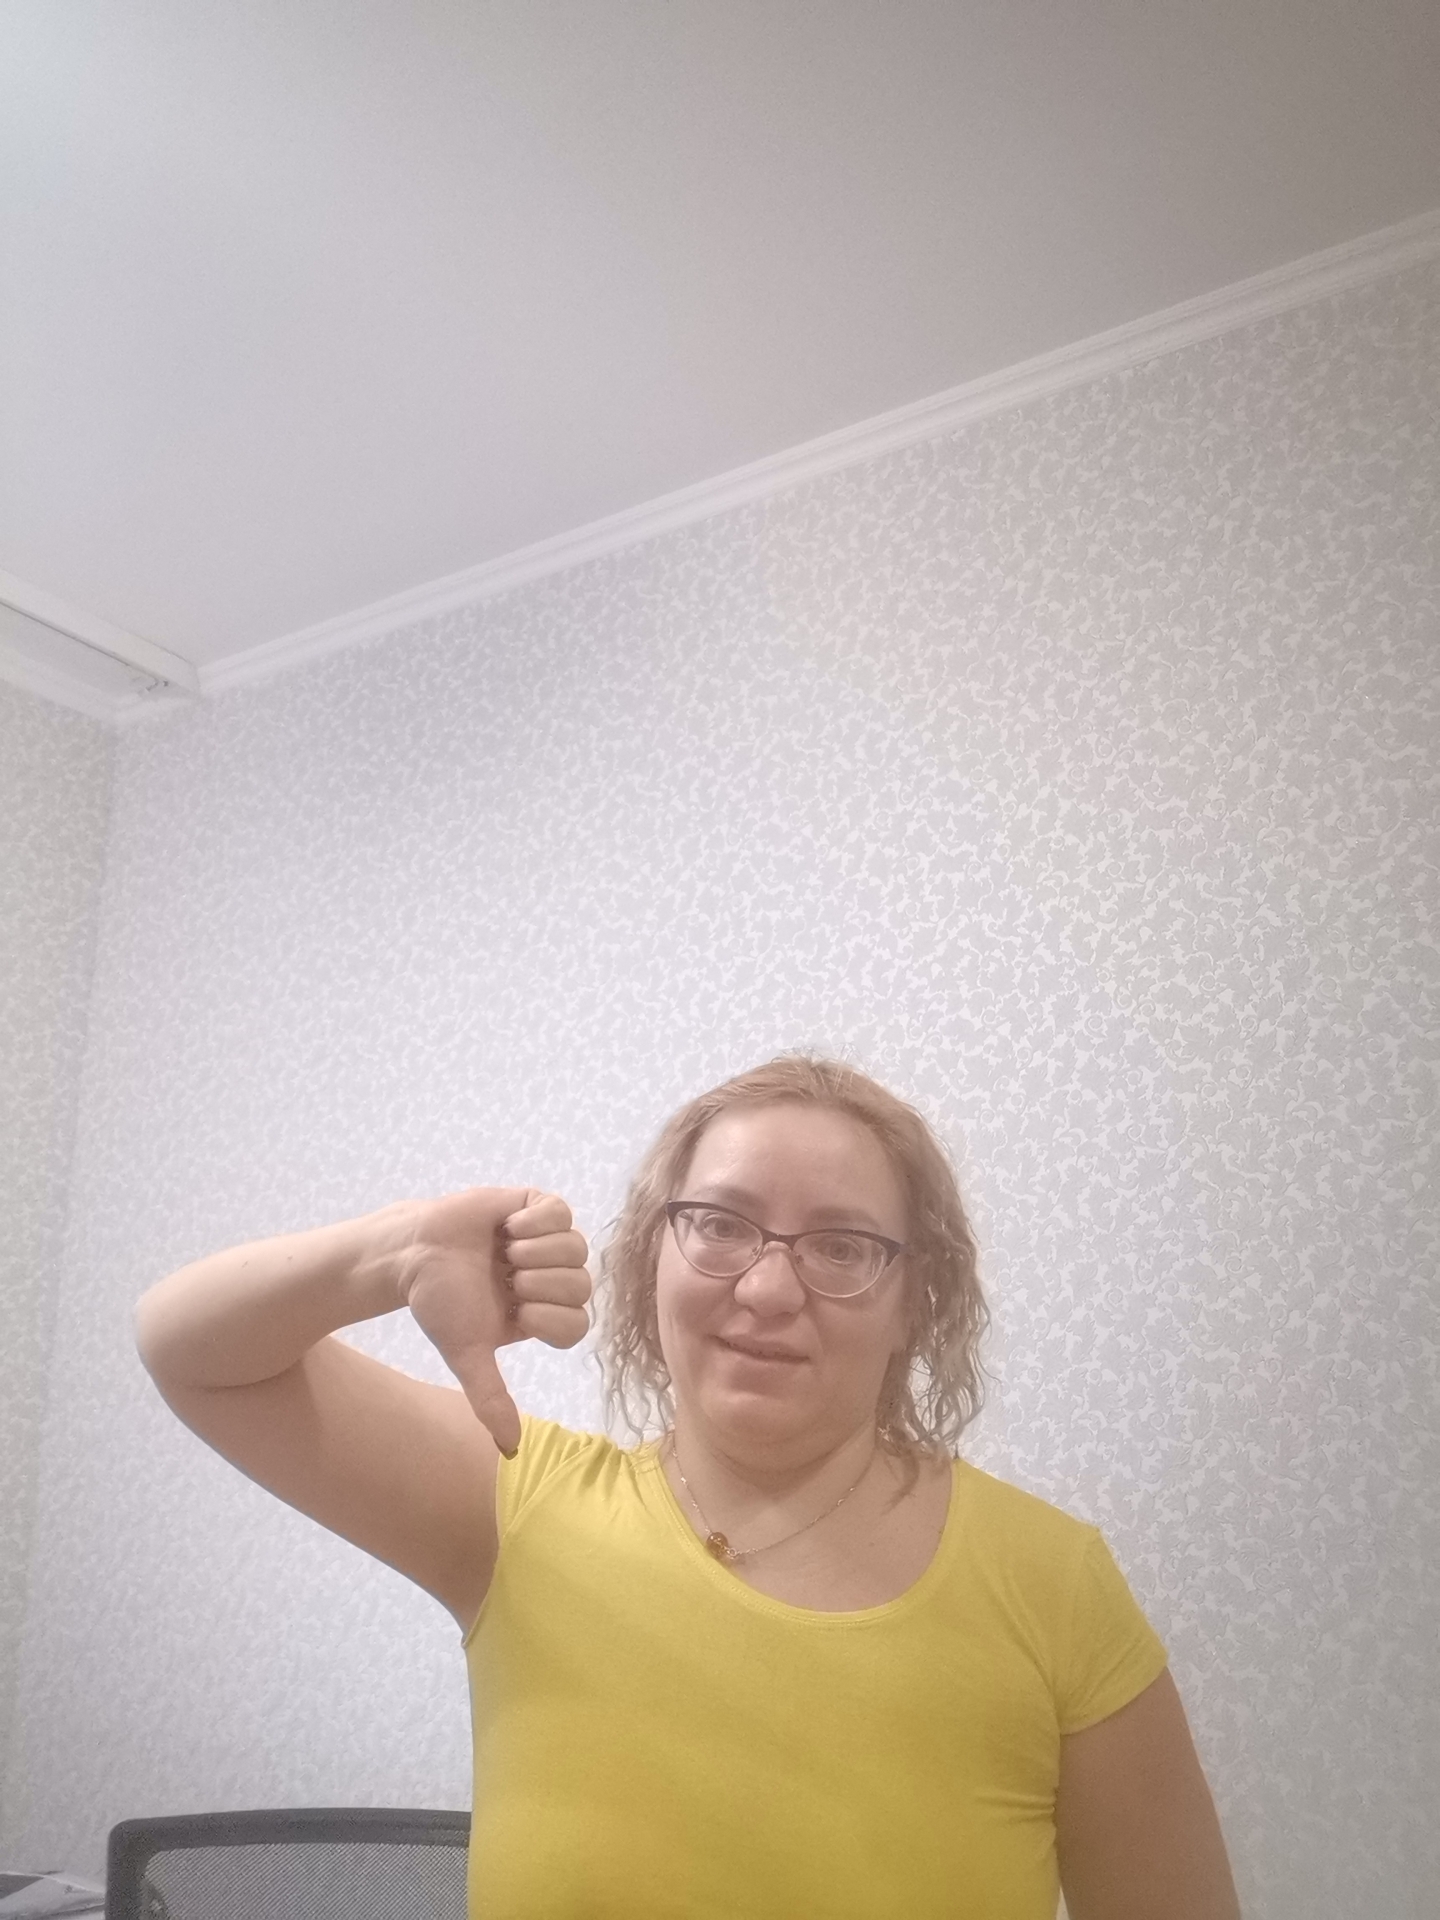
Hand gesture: dislike